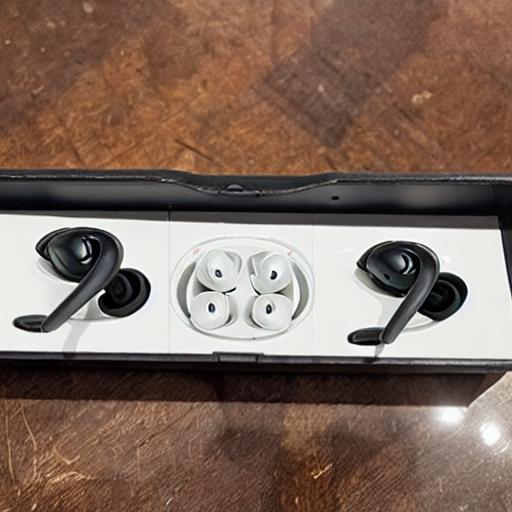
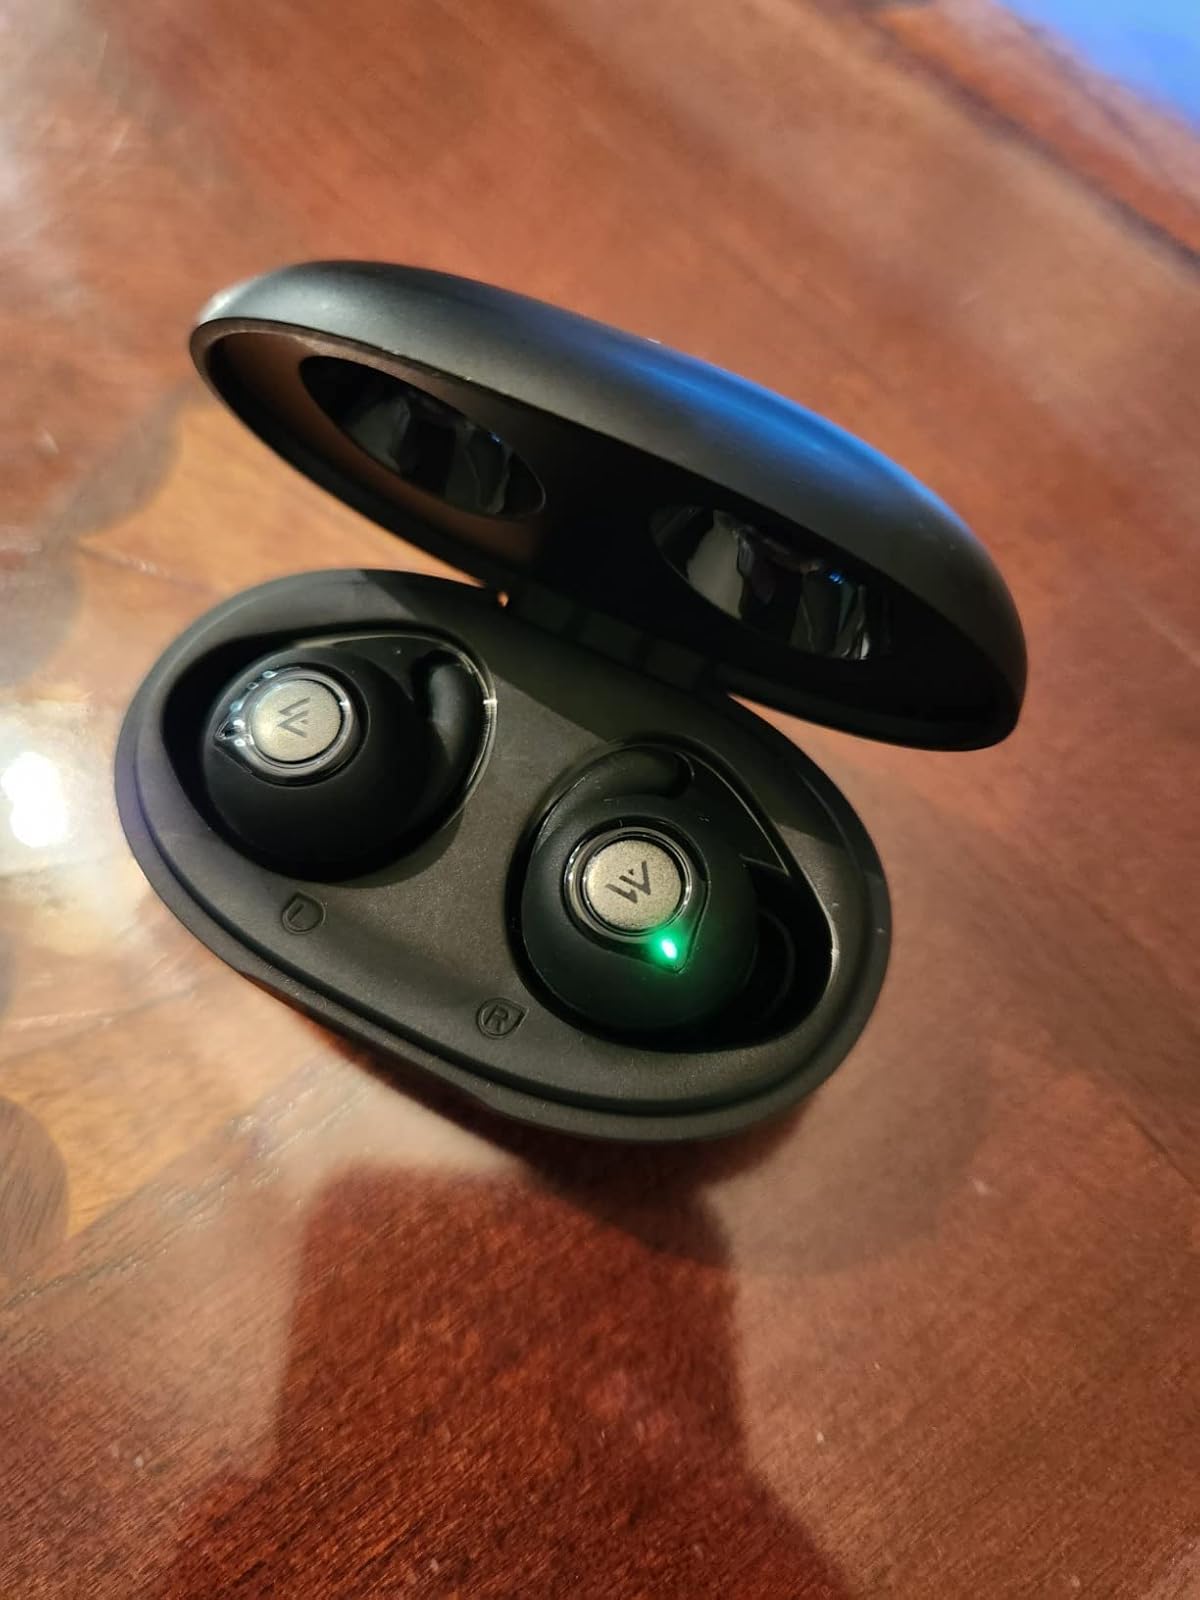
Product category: earbuds
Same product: no